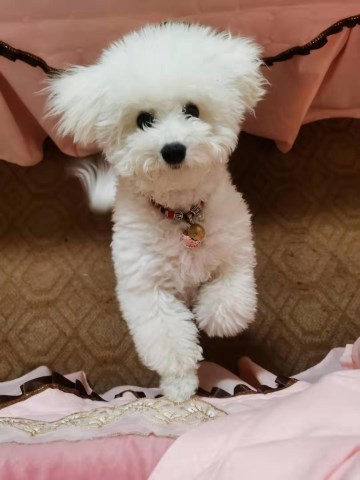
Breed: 3083-n000117-Bichon_Frise